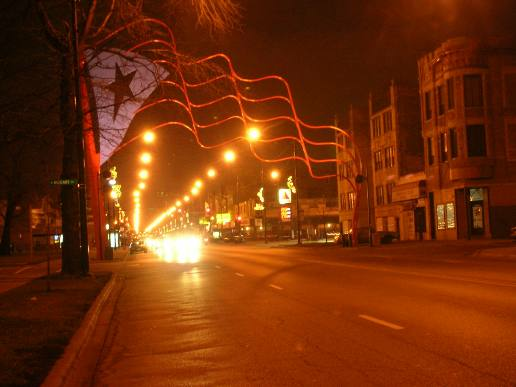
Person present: No